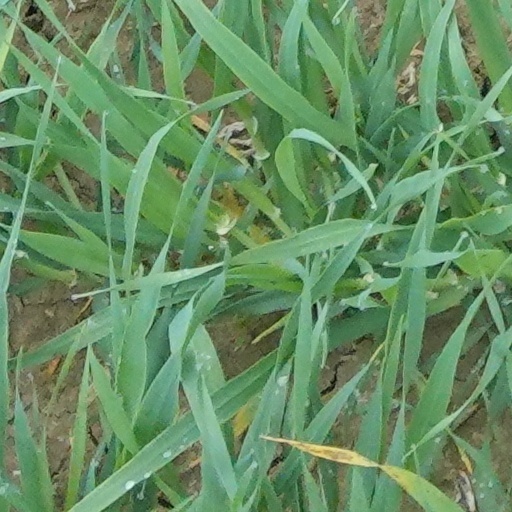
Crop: wheat